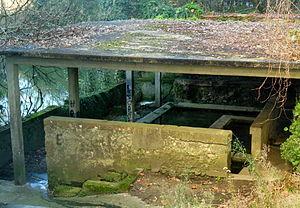
Lavoir de la Tannerie, place Raymond Poincarré, à Mont-de-Marsan
Mont-de-Marsan est une commune du sud-ouest de la France, préfecture des Landes, en région Nouvelle-Aquitaine.